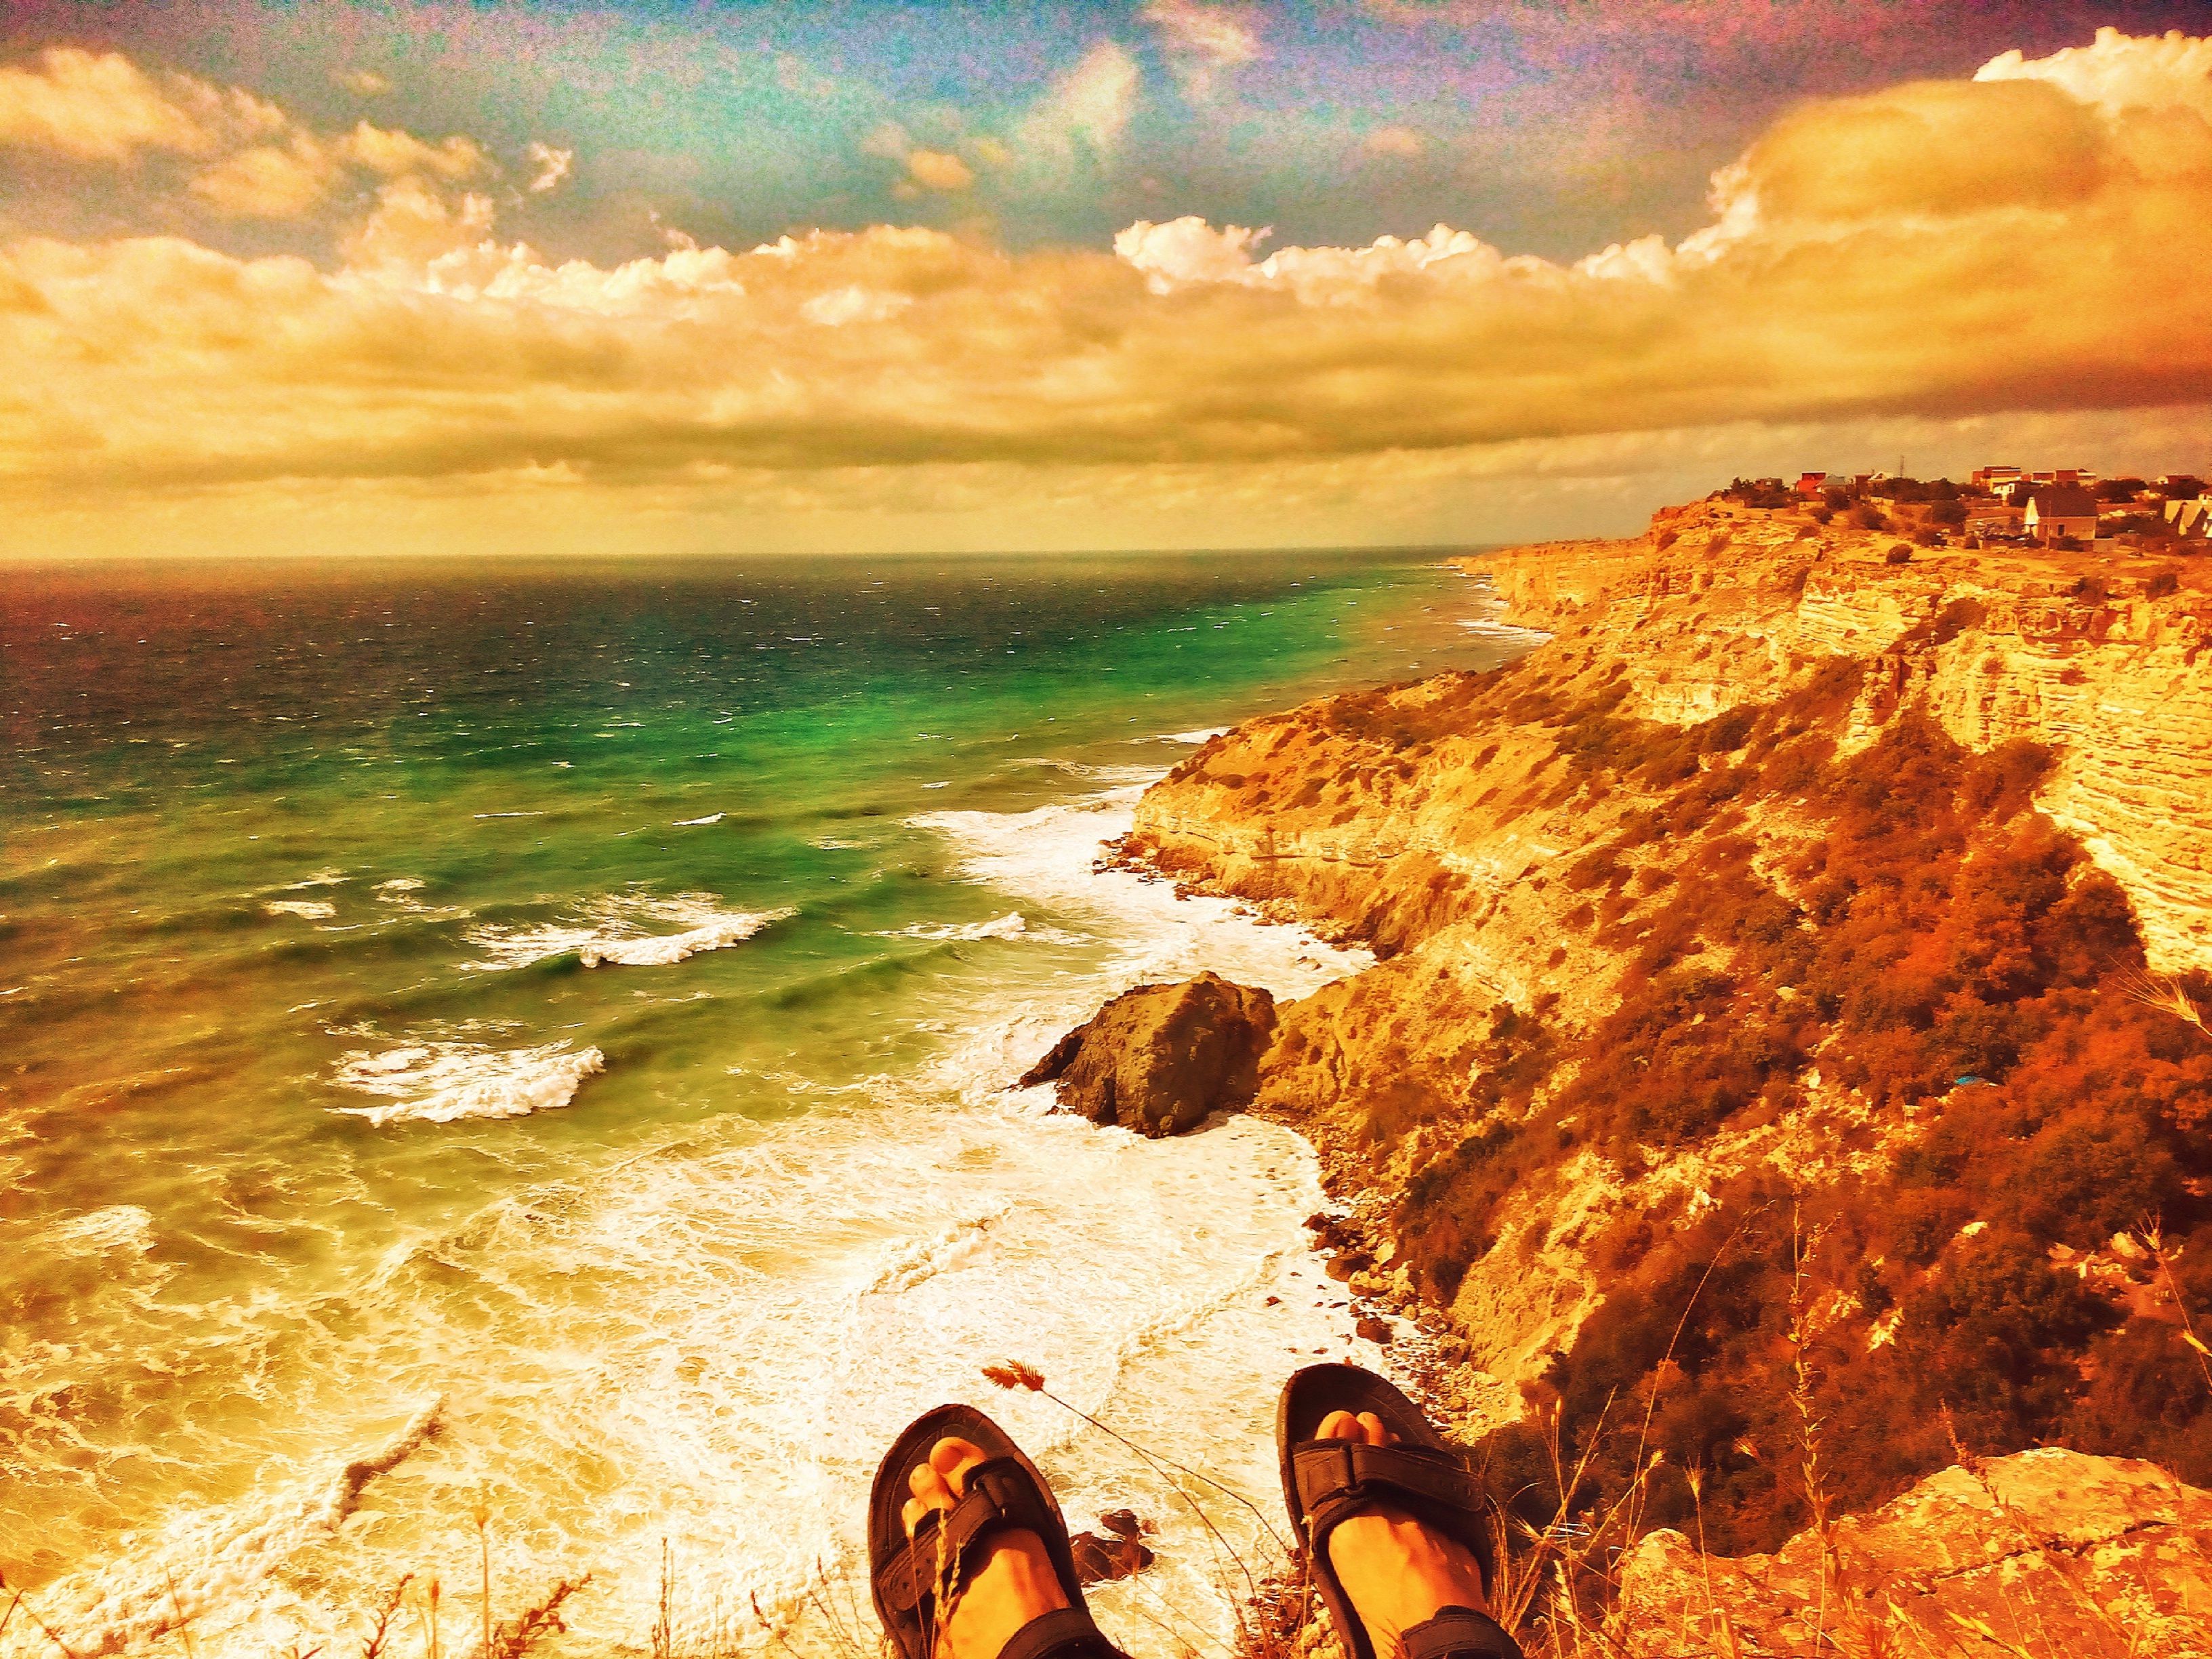
sea, coast, rock, sunset, sunlight, morning, wave, cliff, evening